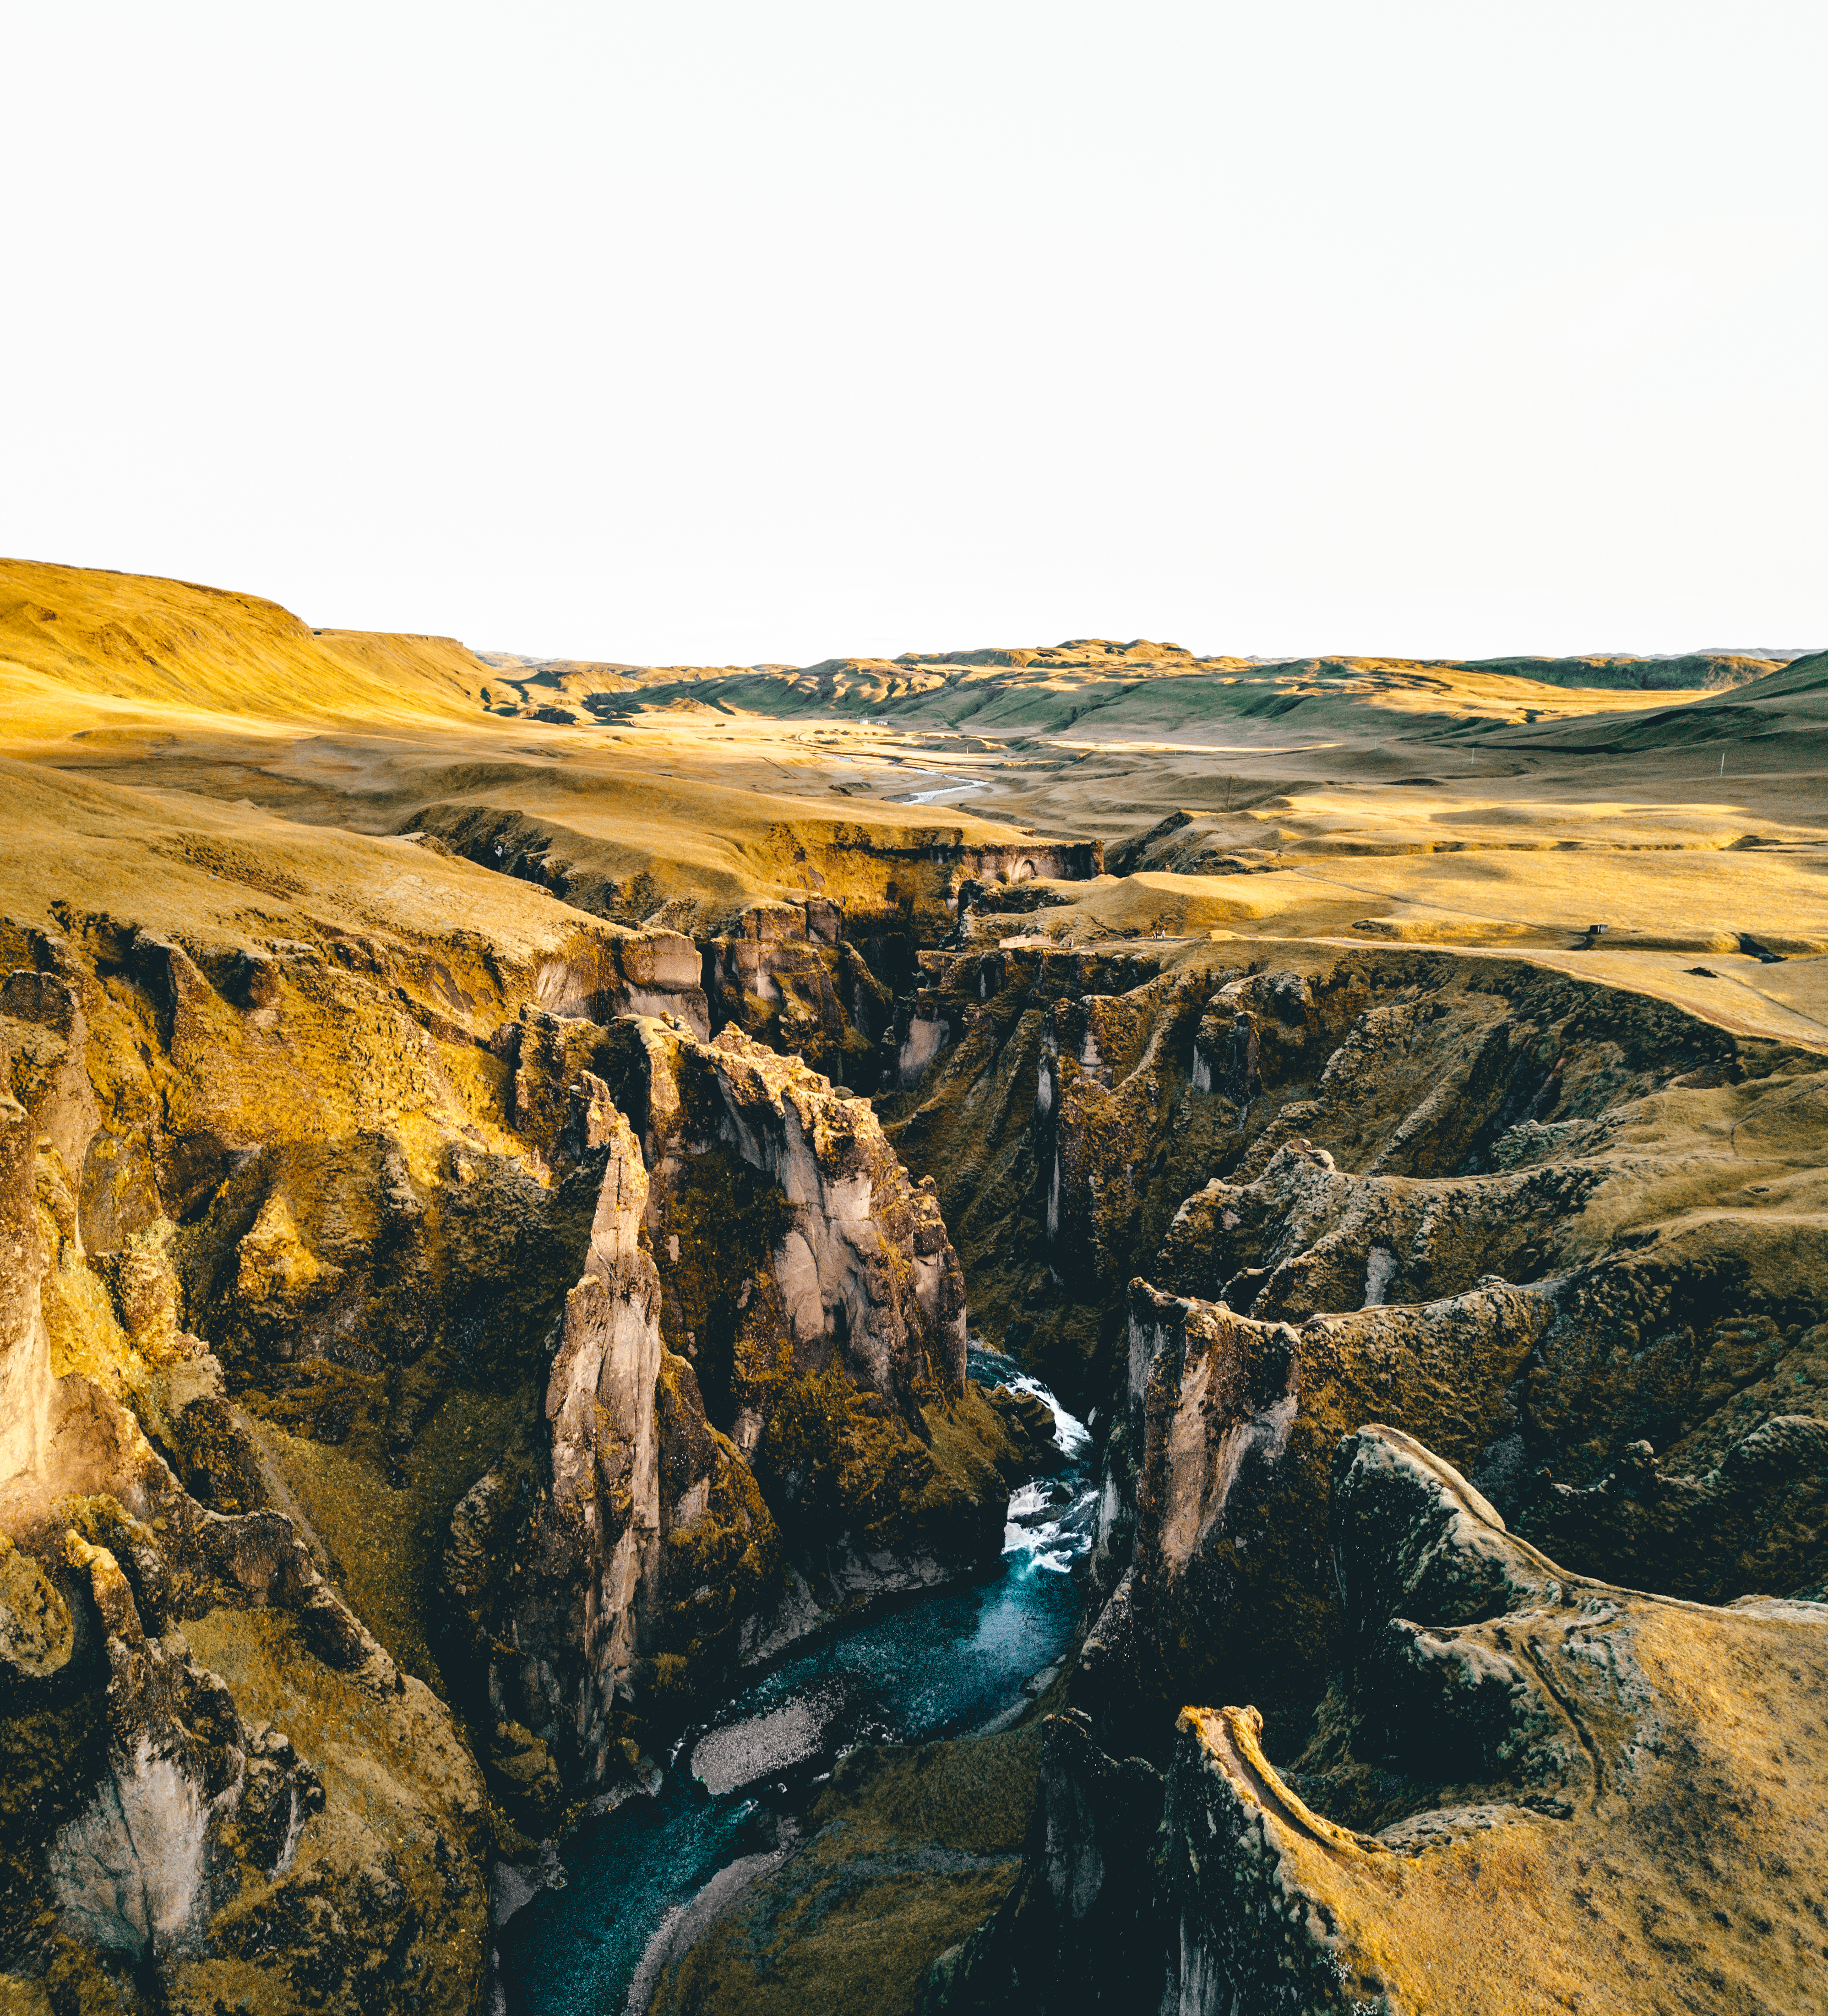
nature, badlands, yellow, rock, sky, coast, geology, cliff, terrain, sea, landscape, hill, ecoregion, formation, mountain, photography, fault, watercourse, headland, national park, horizon, coastal and oceanic landforms, fell, bay, sunlight, klippe, stock photography, Raised beach, ocean, aerial photography, river, valley, wave, grassland